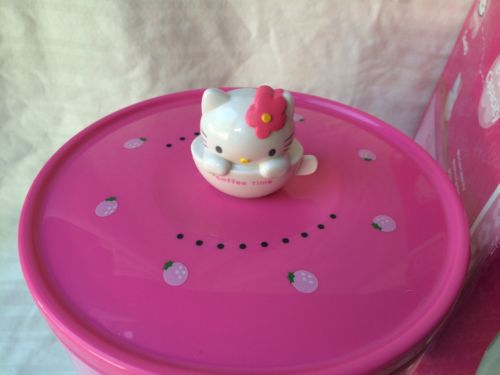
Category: coffee maker